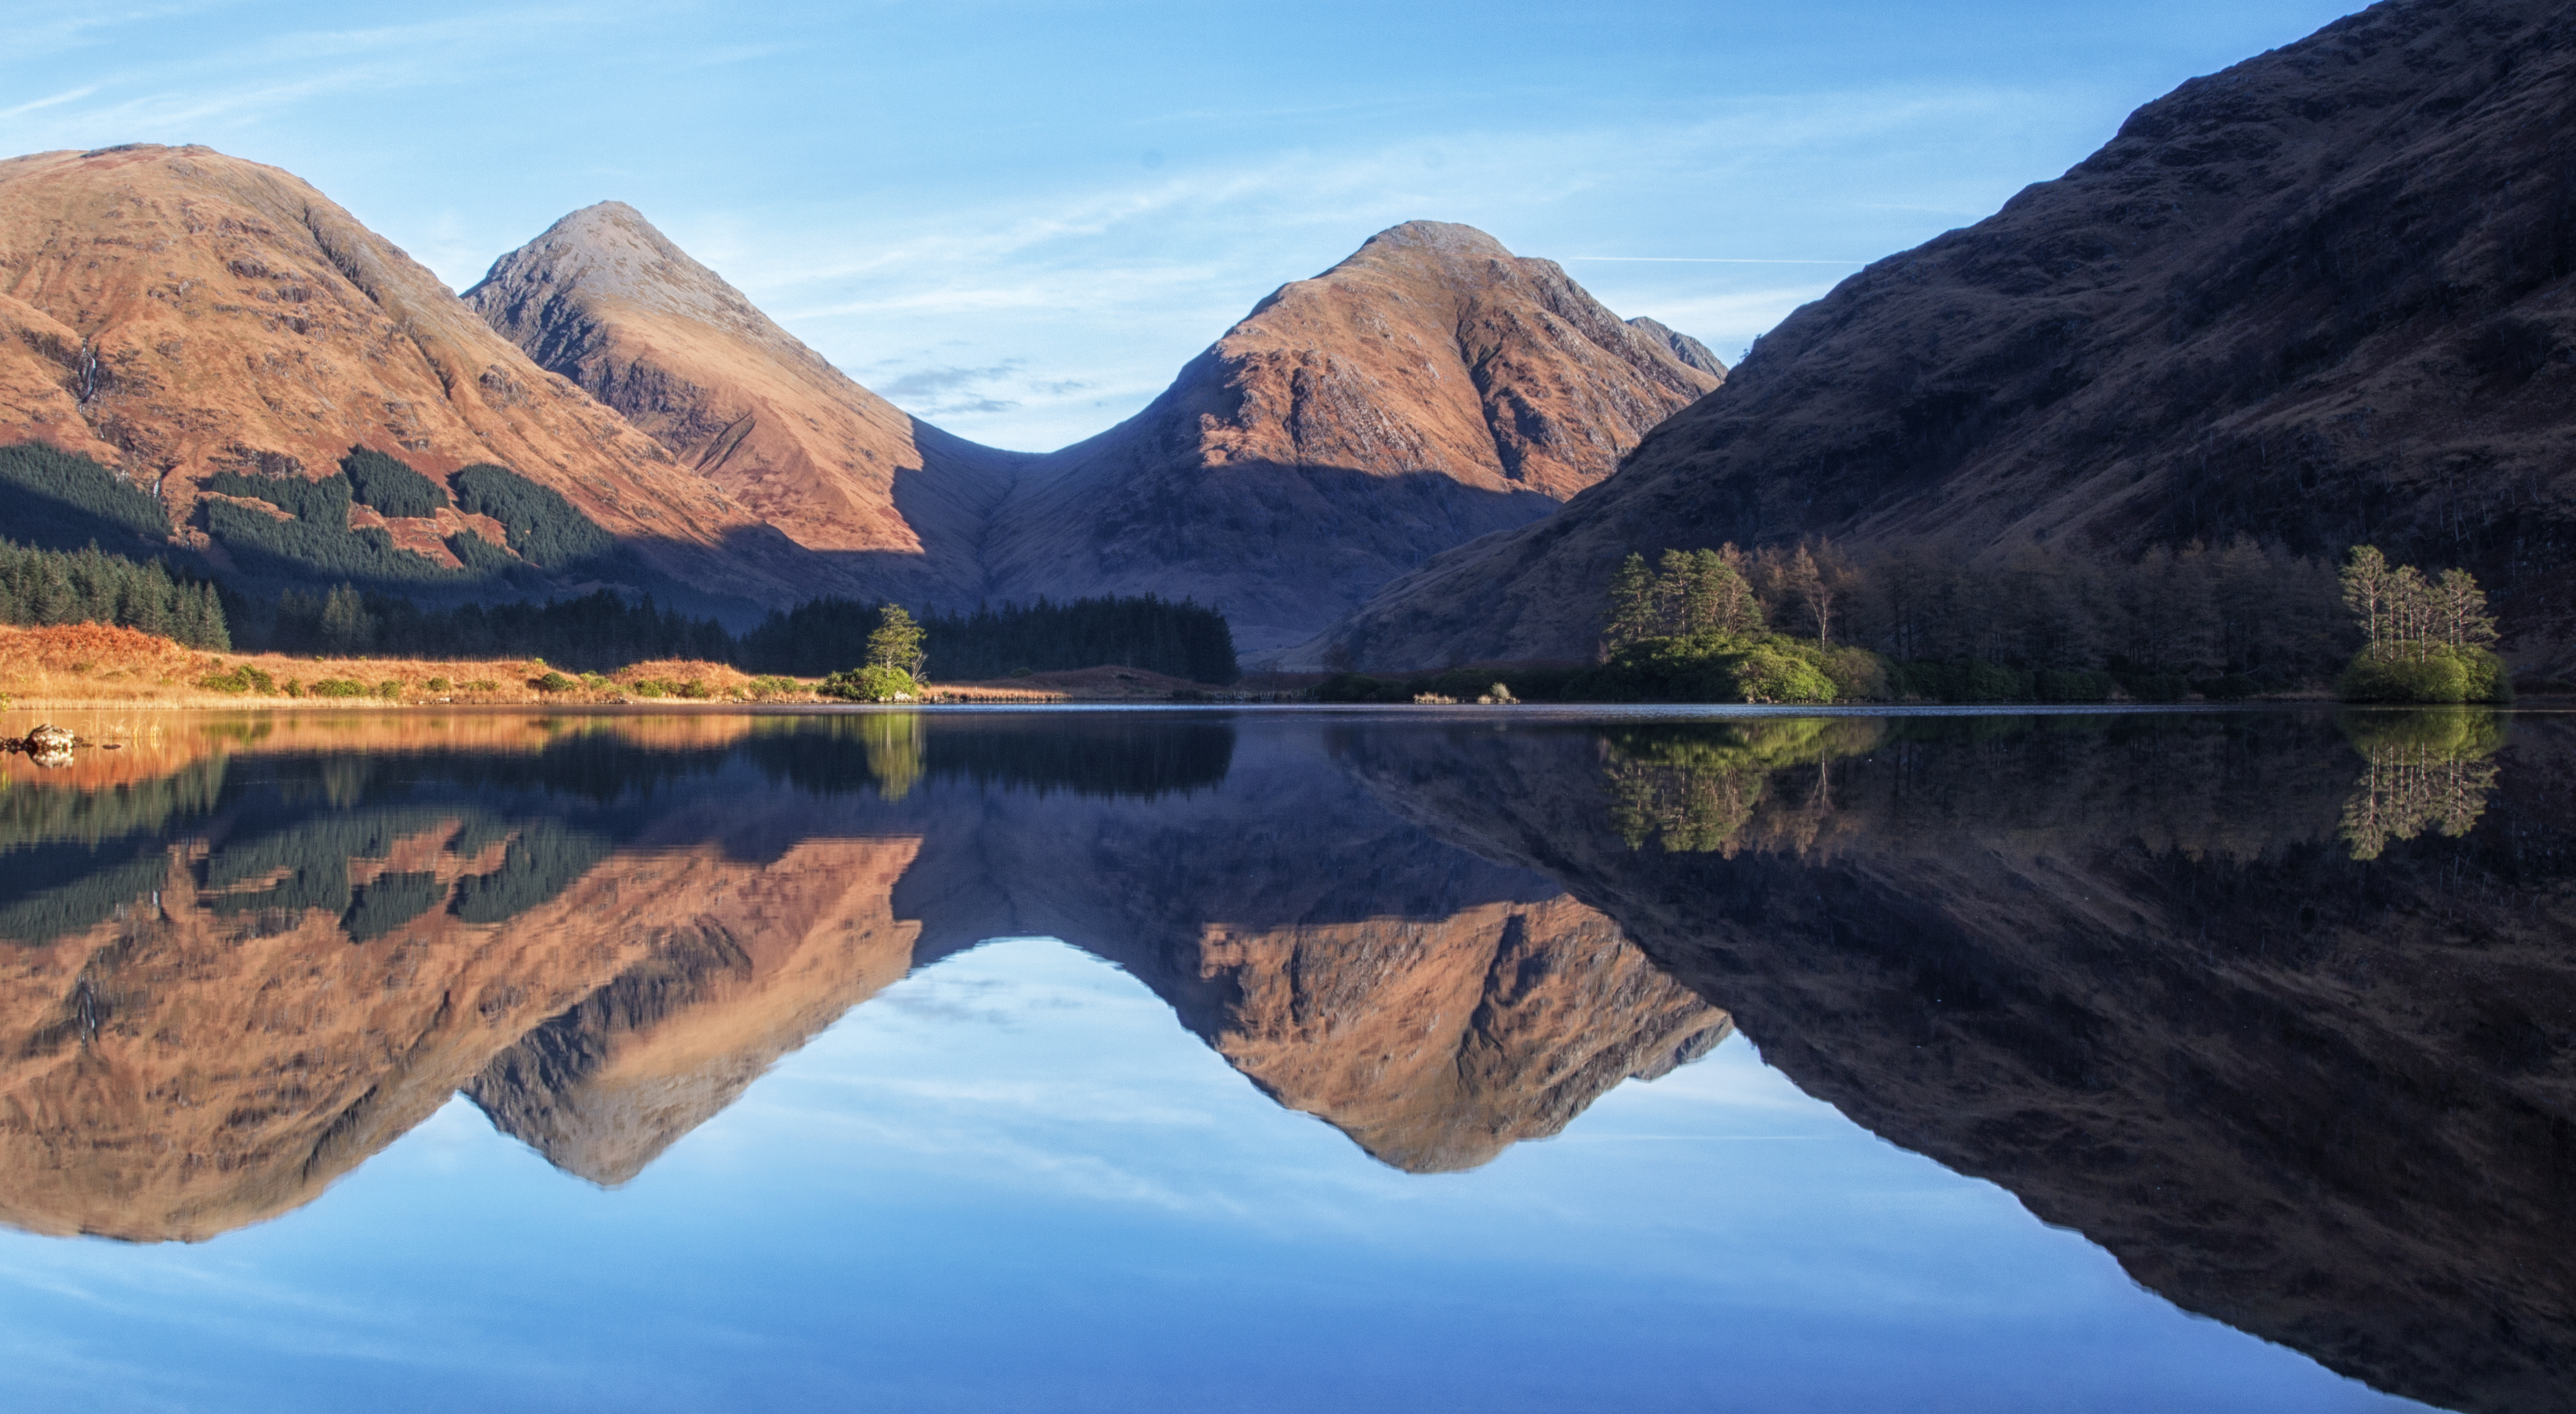
landscape, nature, wilderness, mountain, lake, valley, mountain range, reflection, fjord, canyon, reservoir, reflections, scotland, loch, crater lake, highlands, buachailleetivemor, westhighlands, buachailleetivebeag, glenetive, mirrorimage, lochanurr, landform, tarn, mountainous landforms